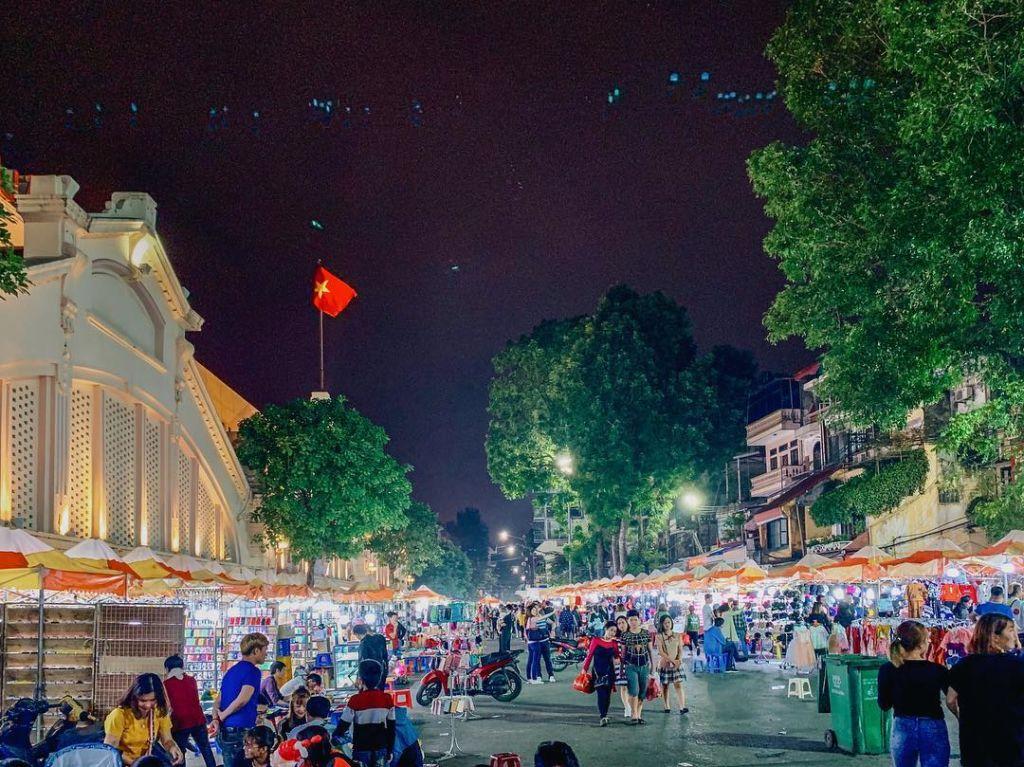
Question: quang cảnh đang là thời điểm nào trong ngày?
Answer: quang cảnh là buổi tối